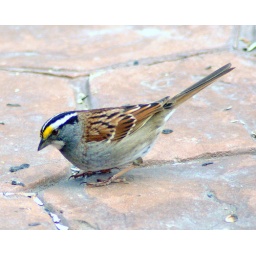
This is the male in the spring. Later he no longer has the yellow above his eyes.